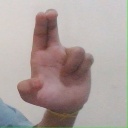
अक्षर: आ